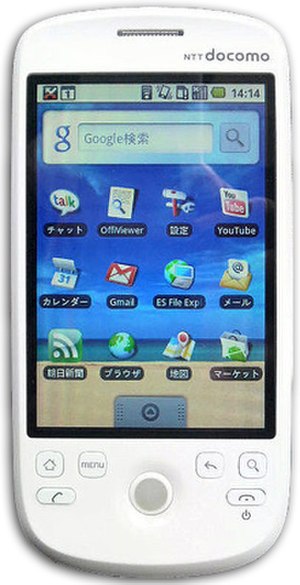
HTC Magic
HTC Magic er en smartphone fra HTC. Det er den anden telefon fra HTC, som benytter Android som styresystem. Den første var HTC Dream, der officielt kun blev lanceret af T-Mobile i USA. Den blev afsløret af Vodafone den 17. februar 2009 ved Mobile World Congress i Barcelona.